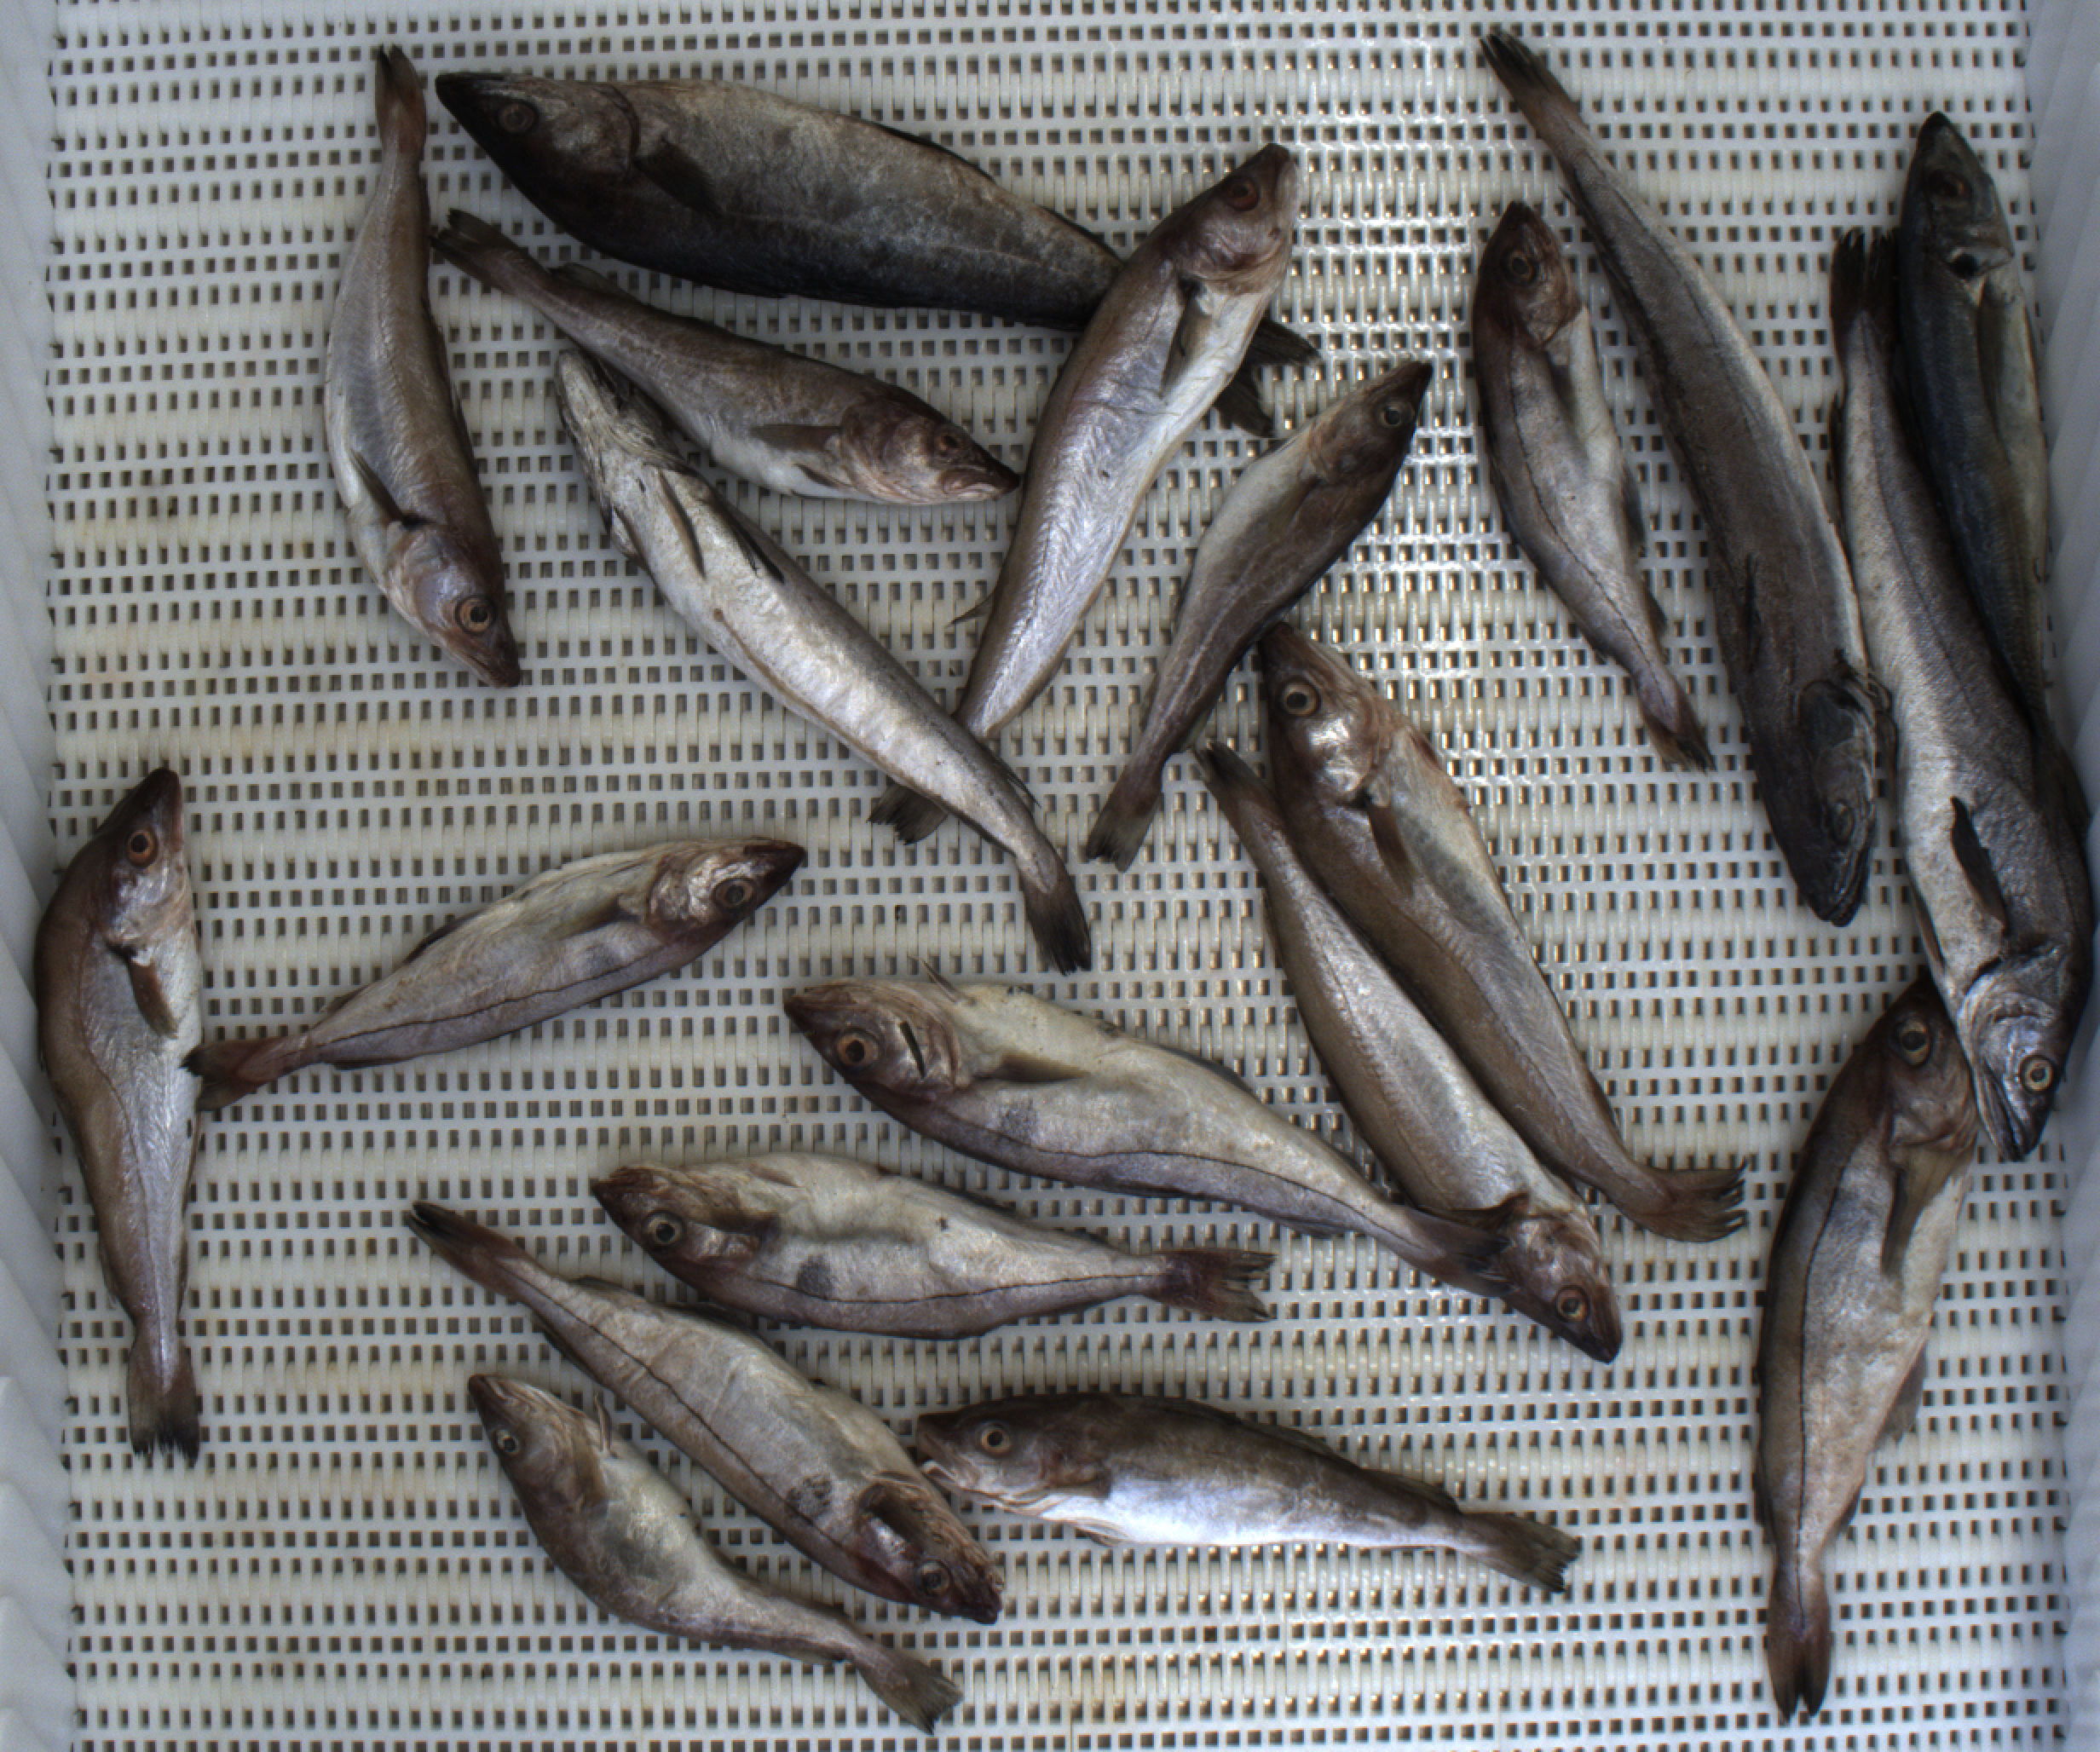
Total fish: 20
Cod: 4
Haddock: 6
Whiting: 5
Hake: 3
Horse mackerel: 1
Saithe: 1
Other: 0